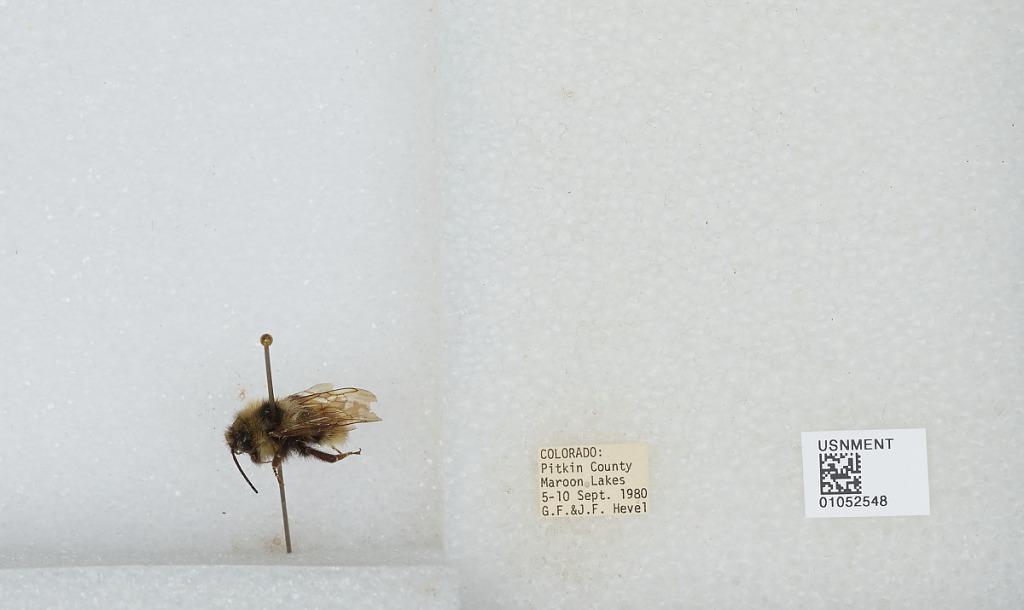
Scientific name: Bombus sp.
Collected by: G. Hevel & J. Hevel
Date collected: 1980-9-5
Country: United States
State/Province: Colorado
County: Pitkin
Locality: Maroon Lakes
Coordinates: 39.097, -106.945